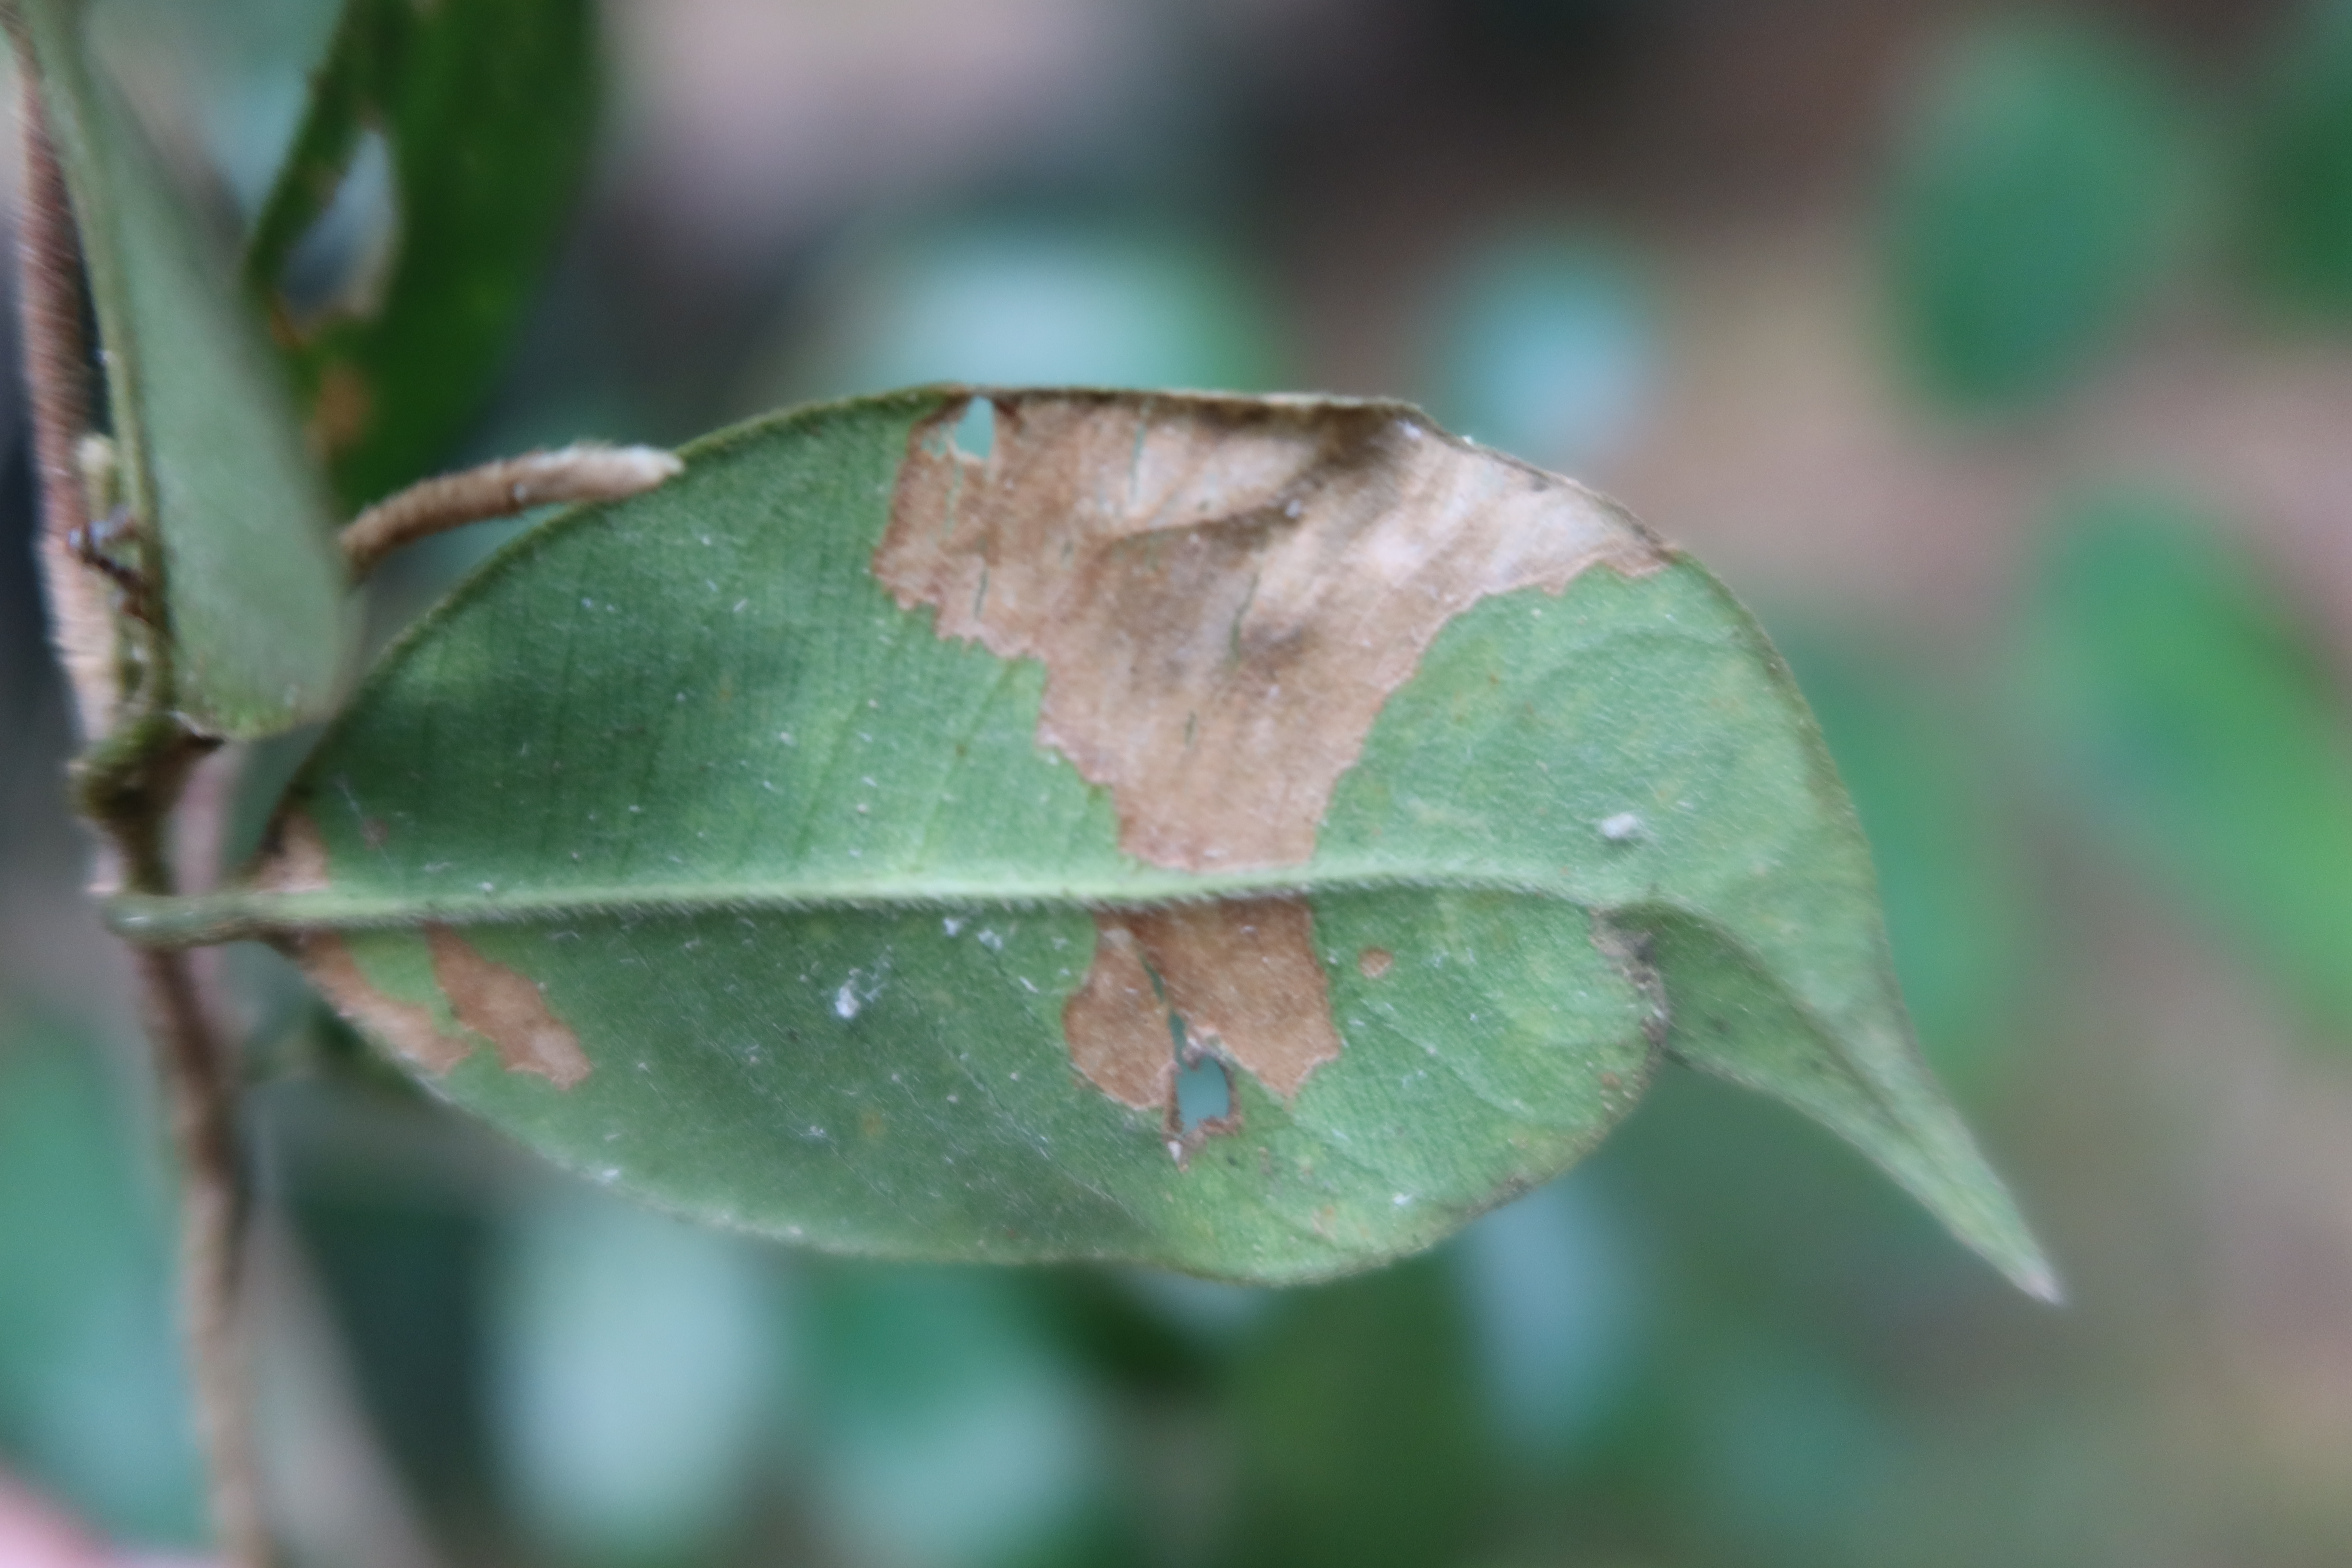
Label: Anthracnose